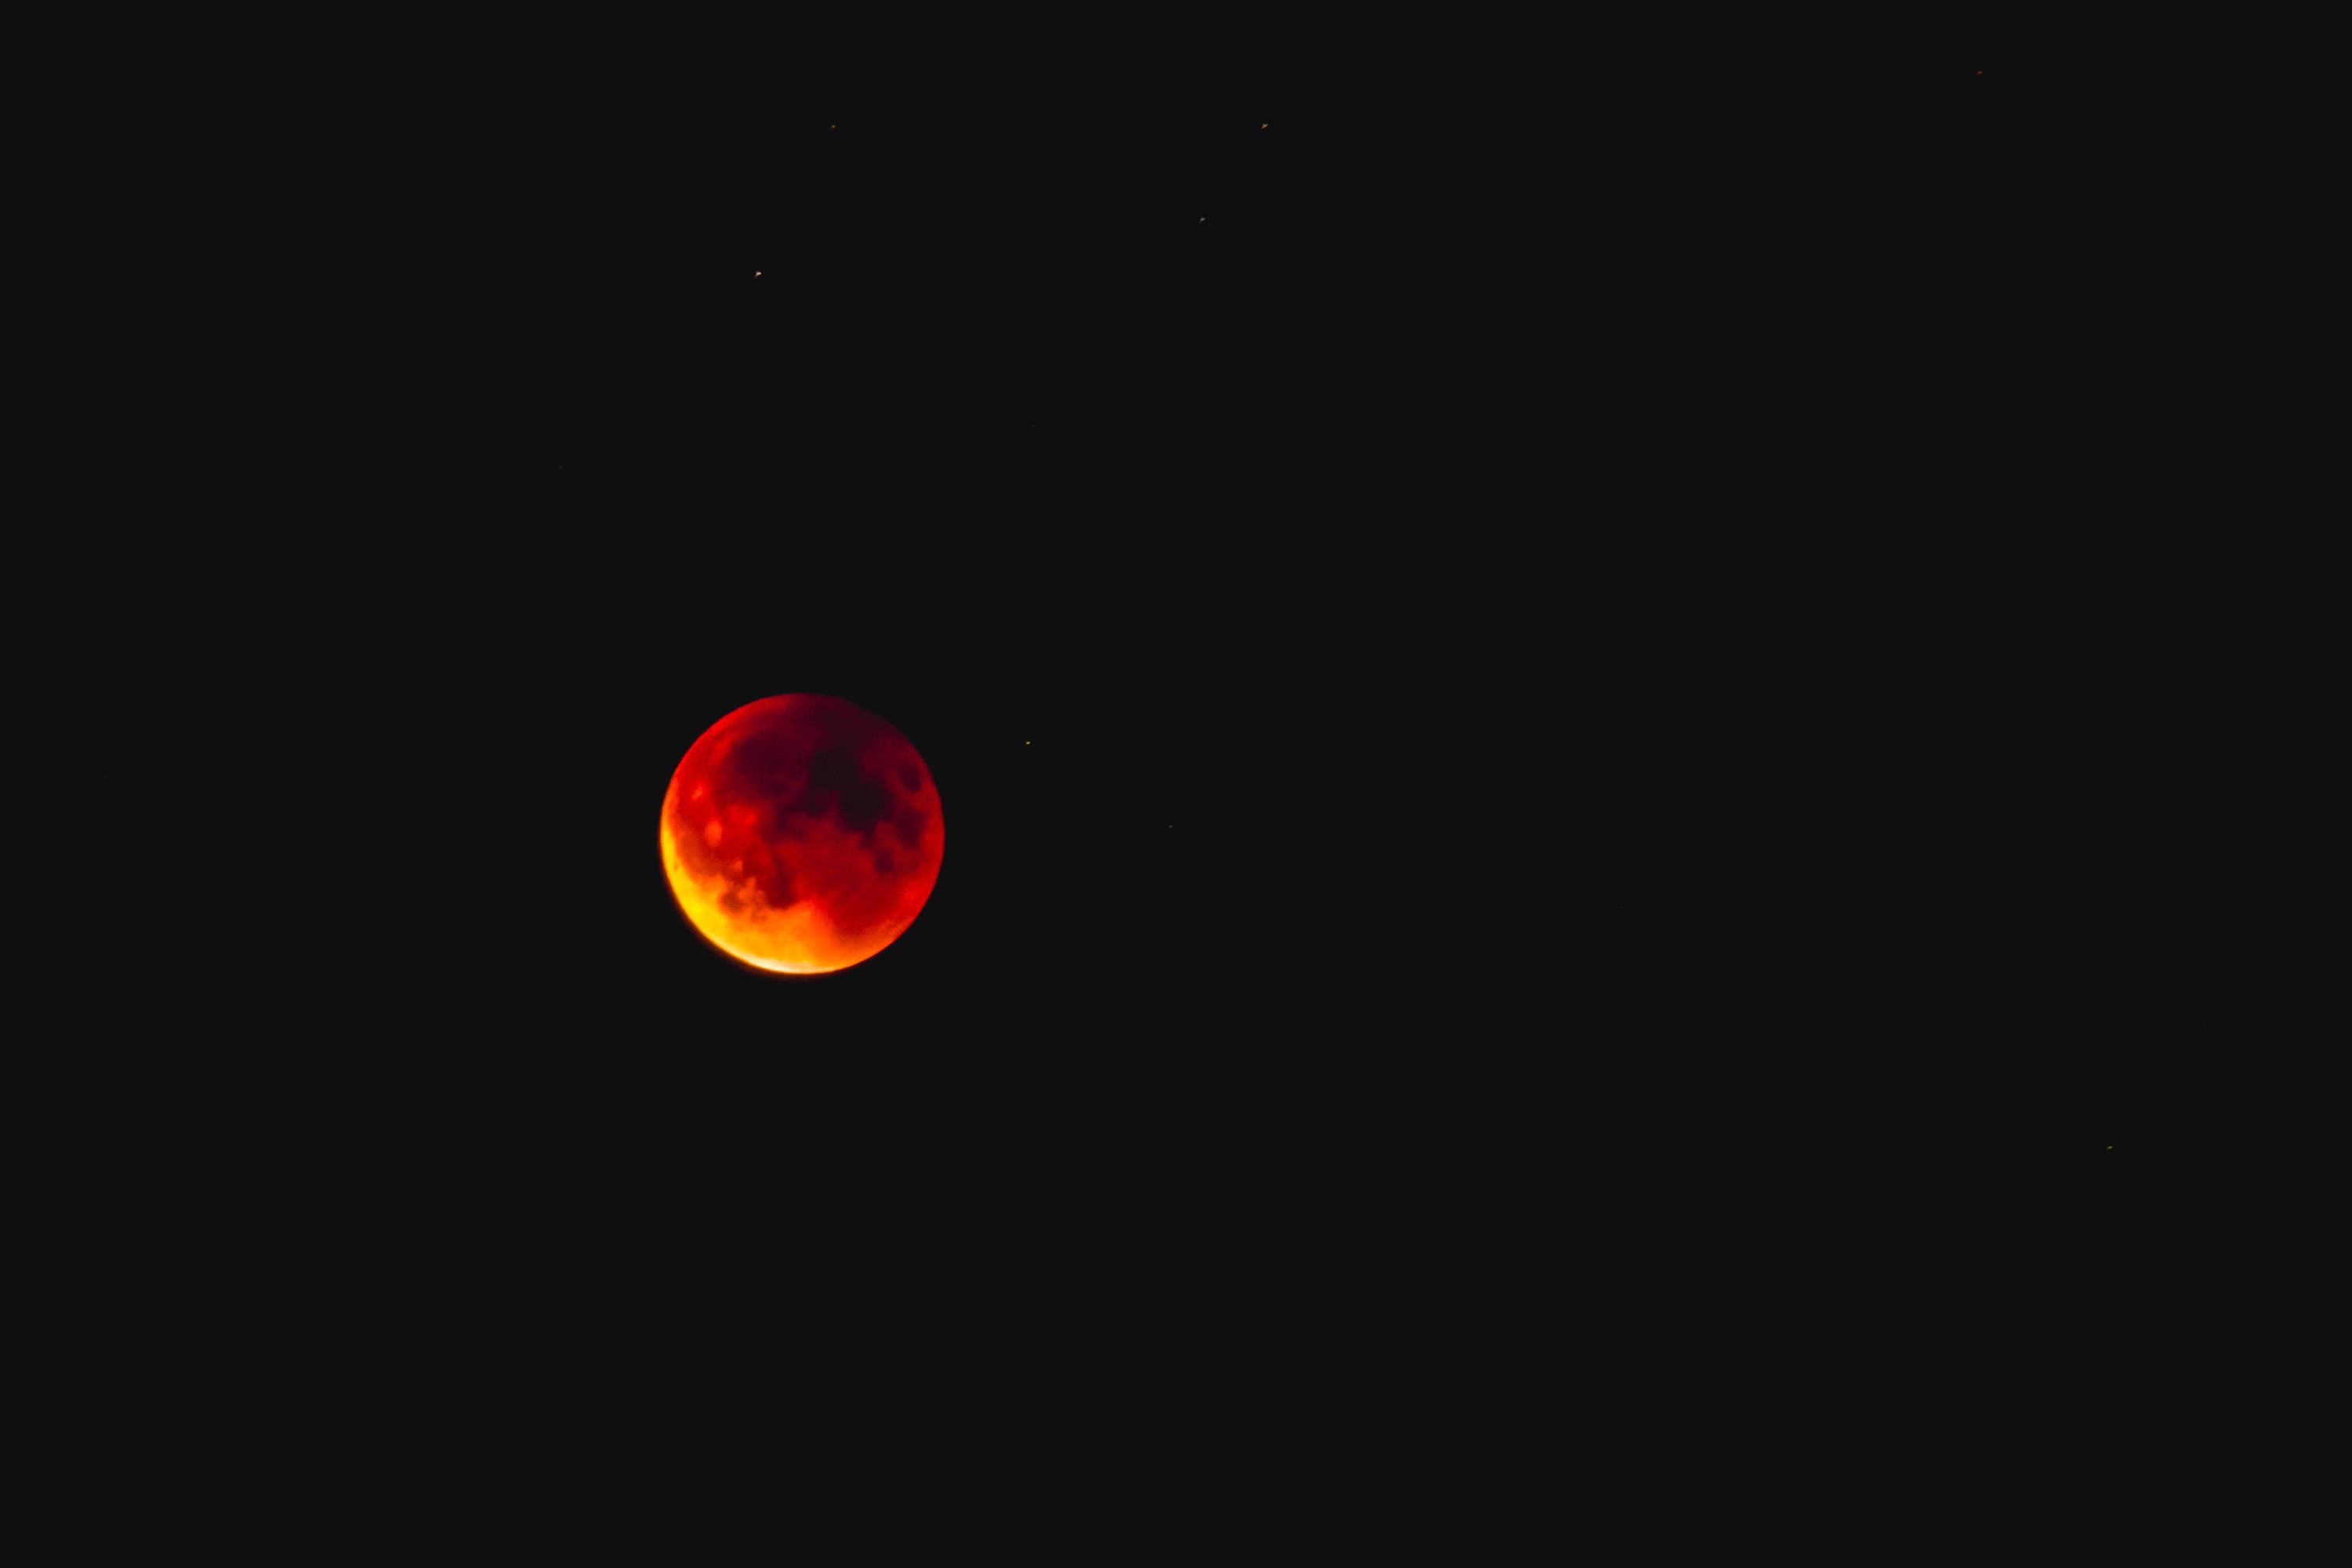
atmosphere, moon, circle, astronomical object, lunar eclipse, celestial event